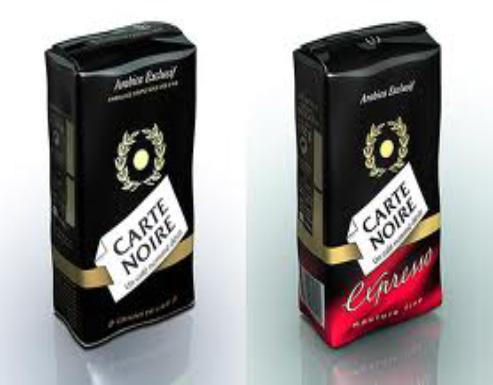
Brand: Carte Noire
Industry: Food